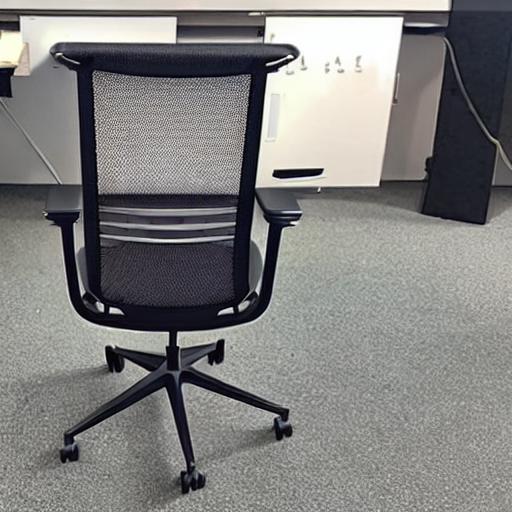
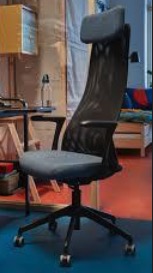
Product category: items_chair
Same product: no